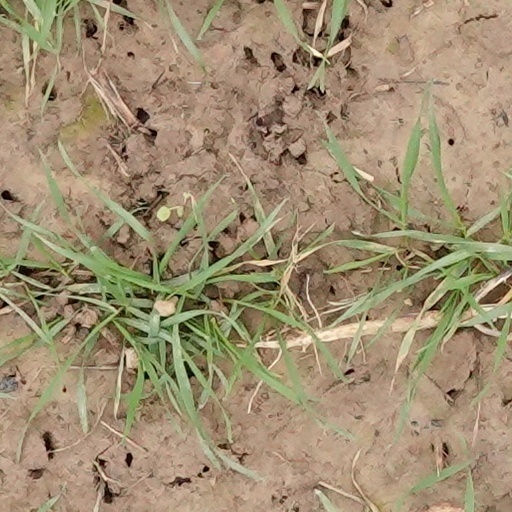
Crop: wheat